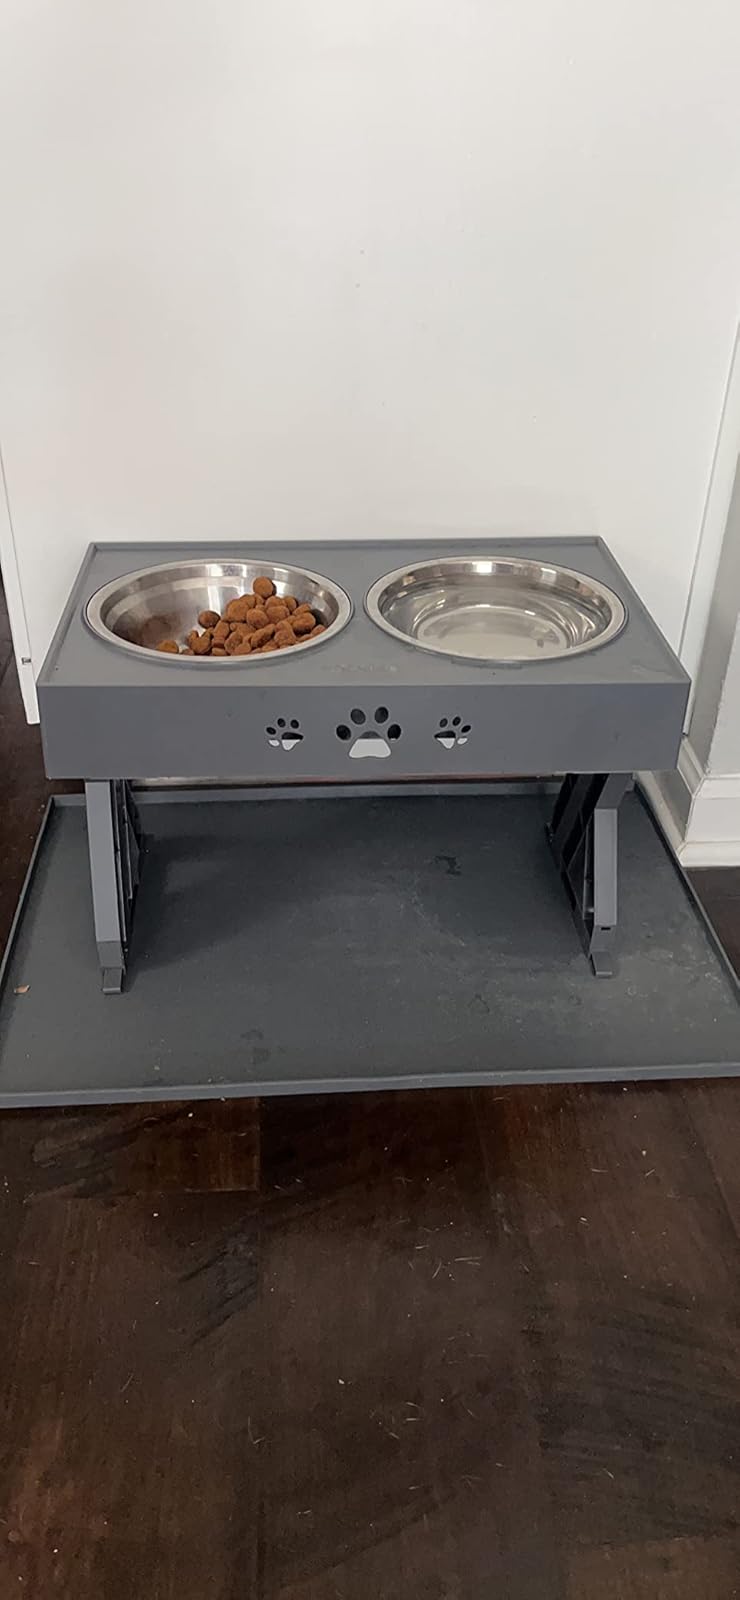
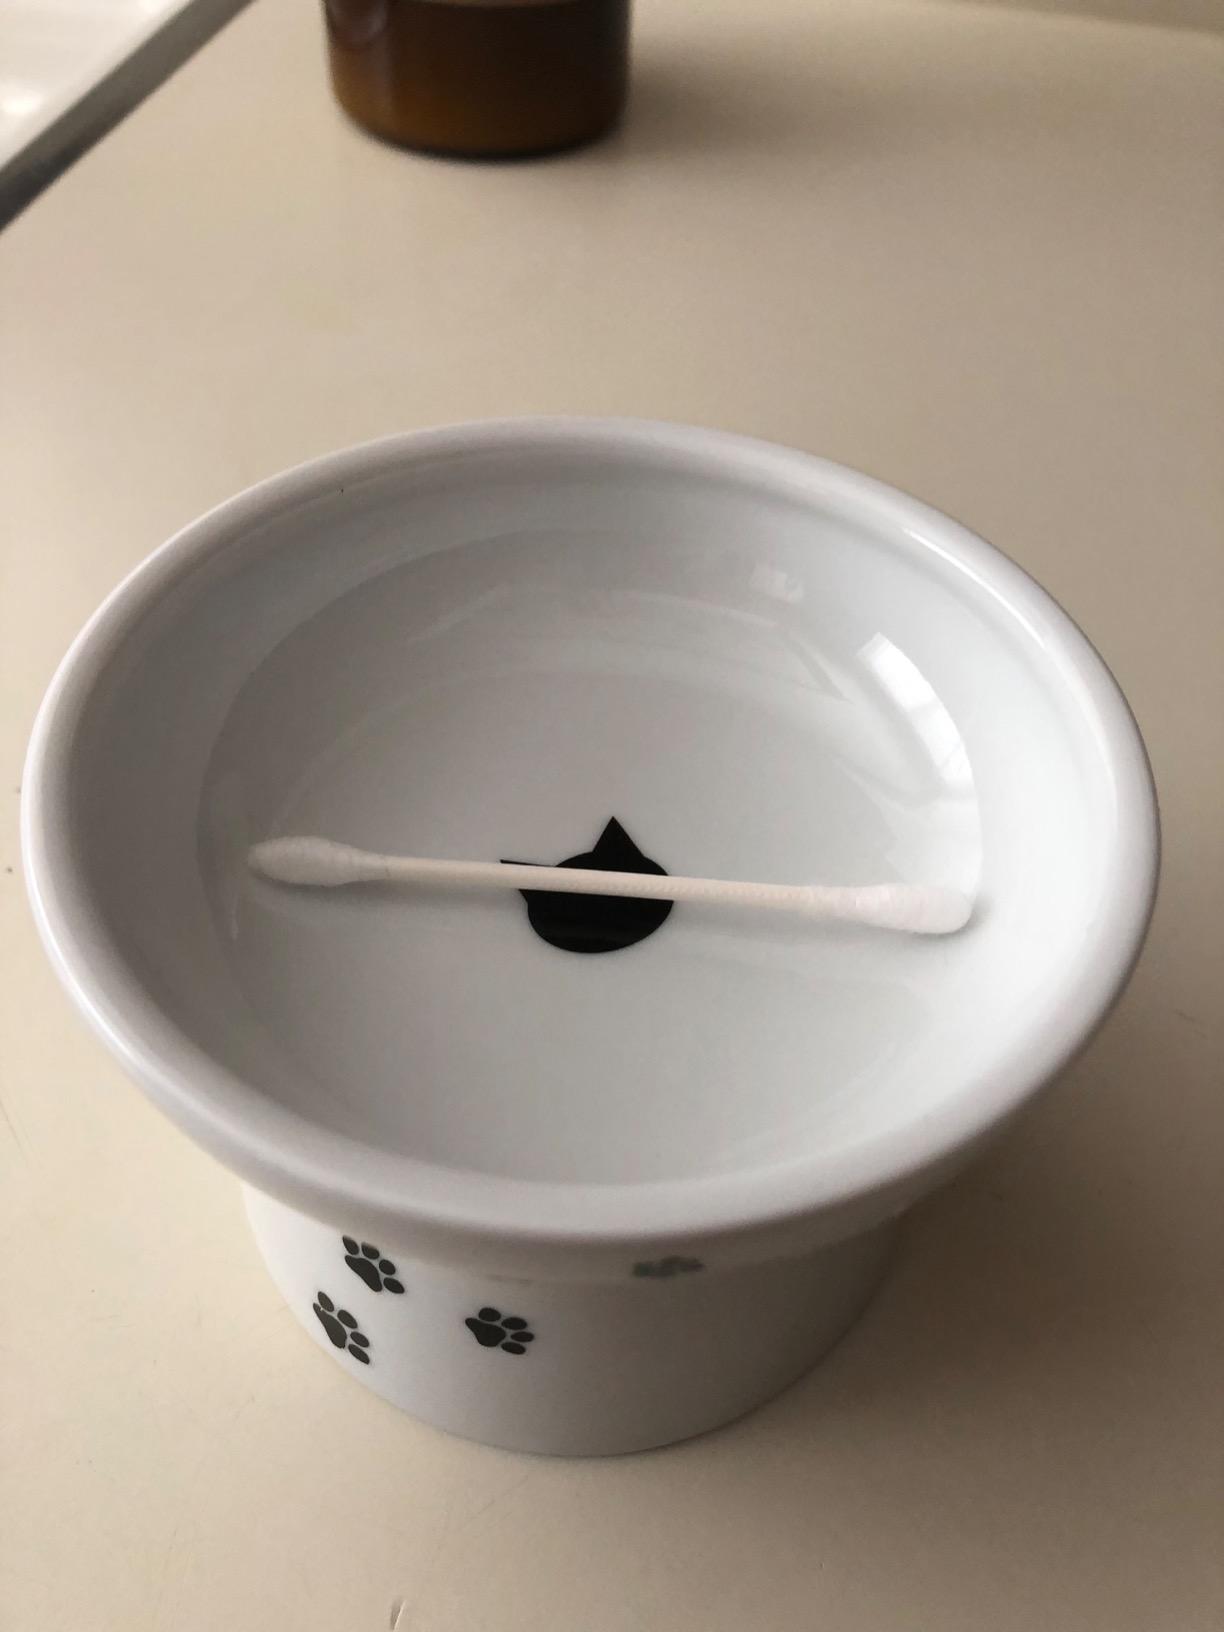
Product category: items_bowl
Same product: no